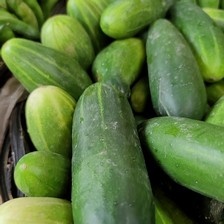
Label: cucumber